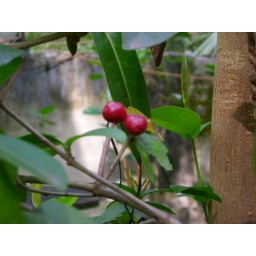
Ixora called thetti in malayalam produces these red berries. The seed from these fruit have weed like germinating power.